Anandji Virji Shah

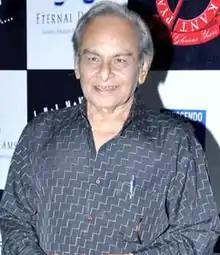

Anandji Virji Shah (born 2 March 1933) is an Indian music director. Together with his brother he formed the Kalyanji-Anandji duo, and won the 1975 Filmfare Award for Best Music Director, for "Kora Kagaz". In 1992, Anandji Shah received the Padma Shri, India's fourth-highest civilian honour.